Mulliners (Birmingham)

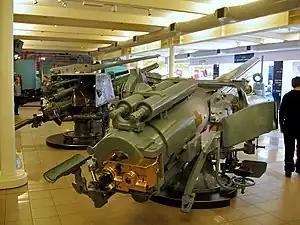
Coventry Ordnance Works 5.5 inch gun

In 1908-1909 there was a very public "Mulliner scandal" because H H Mulliner was shown to have embellished reports of German rearmament in the hope of improving their order book for large naval guns. He was asked to tender his resignation from Cammell Laird's board and it was accepted. However he received a settlement of £100,000 which was in addition to the payment of £142,566 for the shares on the merger of the businesses in 1903.